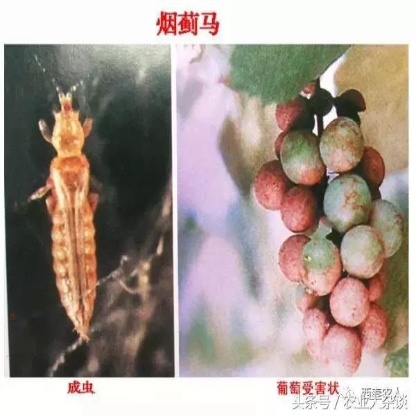
Nhãn: Bọ trĩ ( Thrips )